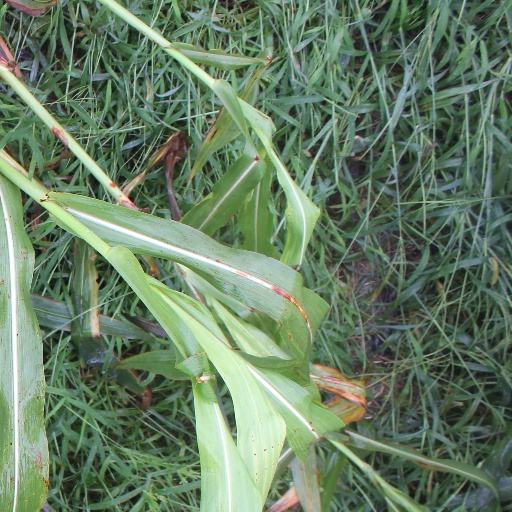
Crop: sorghum